Joe Buck (musician)

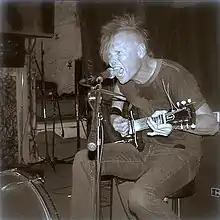
Joe Buck in performance

Joe Buck is the stage name of Jim Finklea, an American country and punk rock musician from Murray, Kentucky. His primary instruments are double bass and guitar.